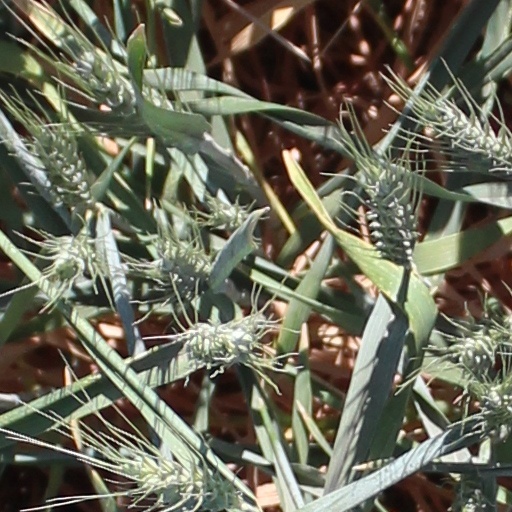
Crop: wheat